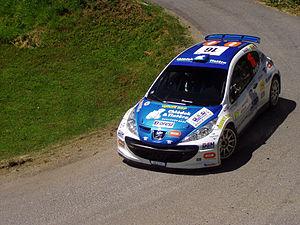
Le Championnat du monde des rallyes - 2 est une compétition de rallye automobile organisée par la FIA et qui est réservée aux voitures de la réglementation RC2, dites « voitures de production ».